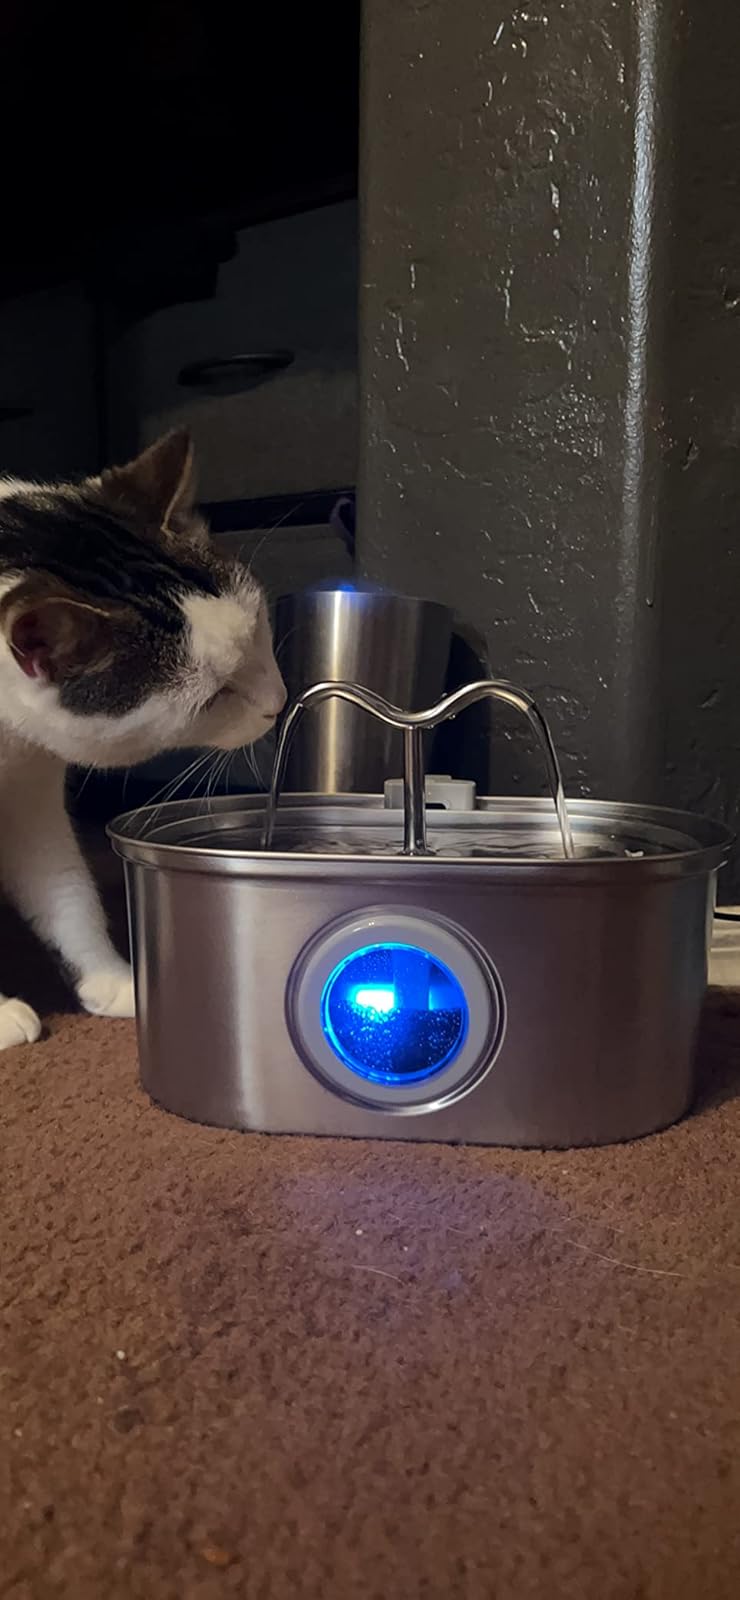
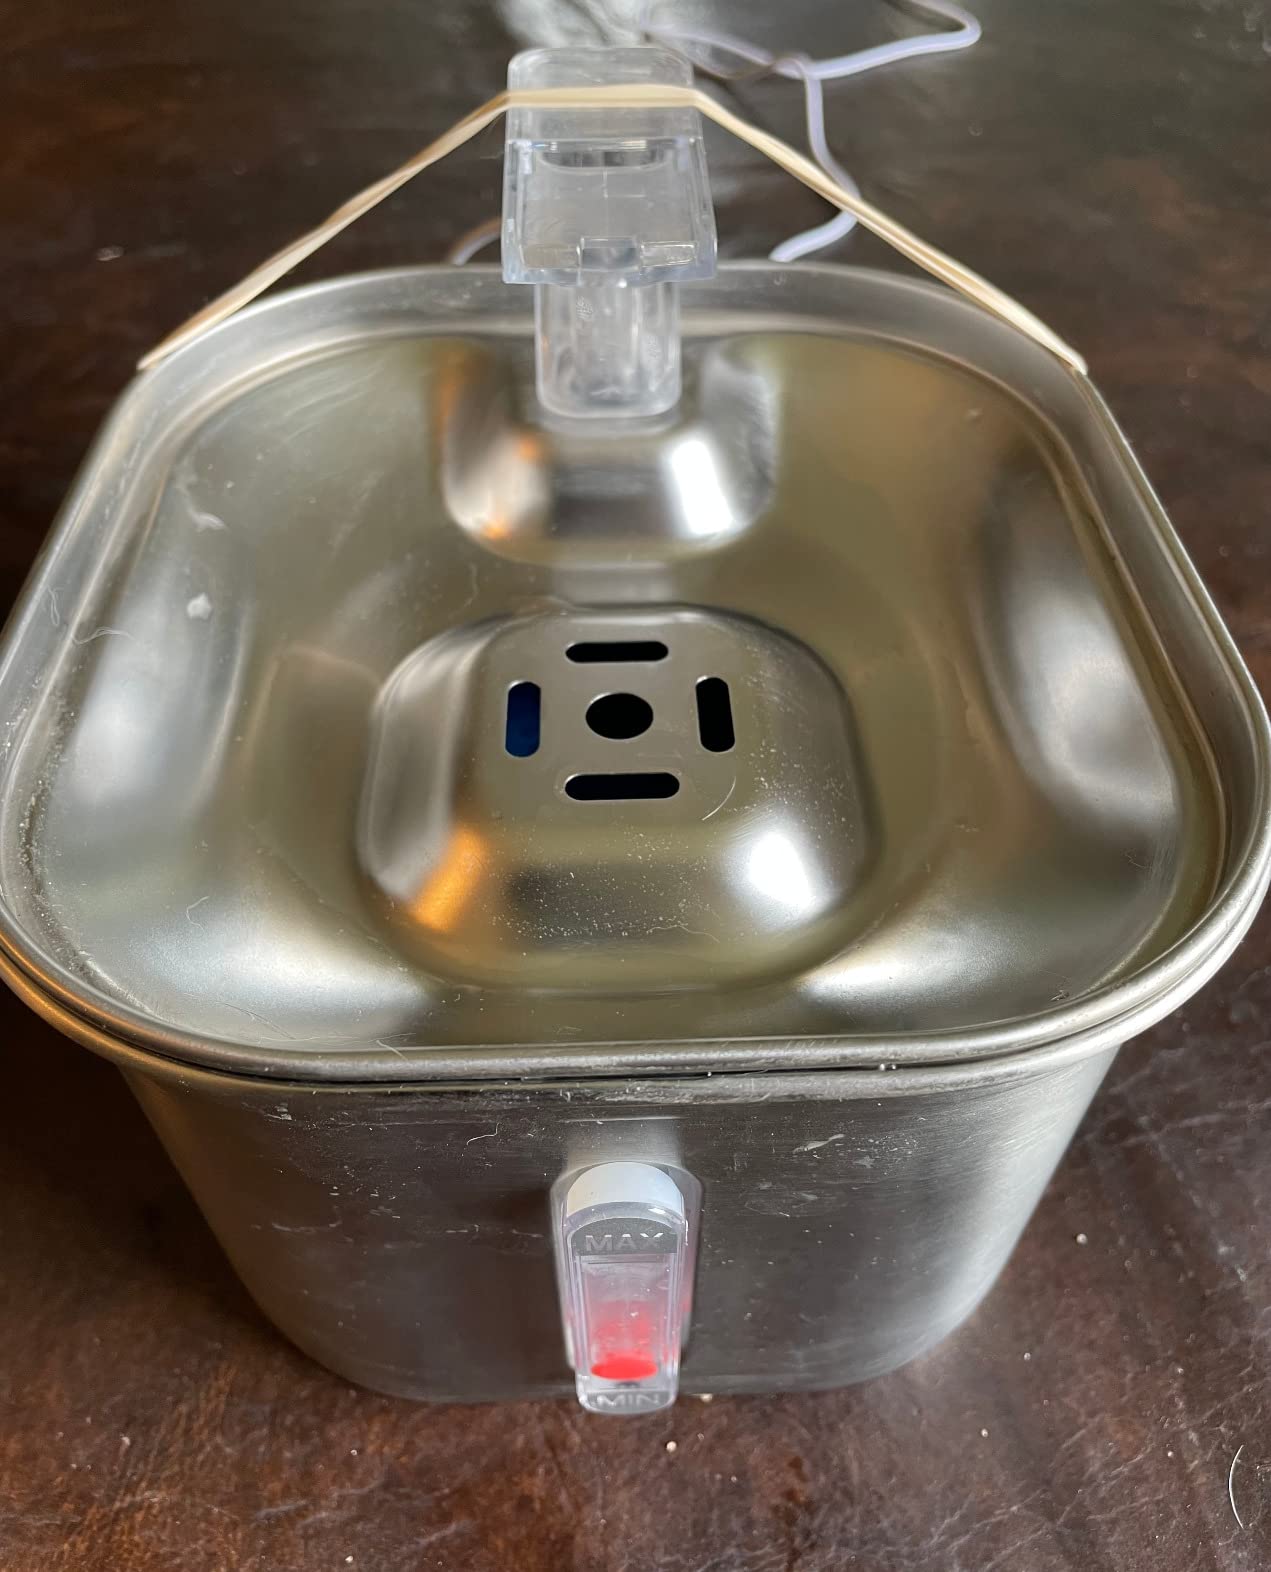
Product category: items_bowl
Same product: no